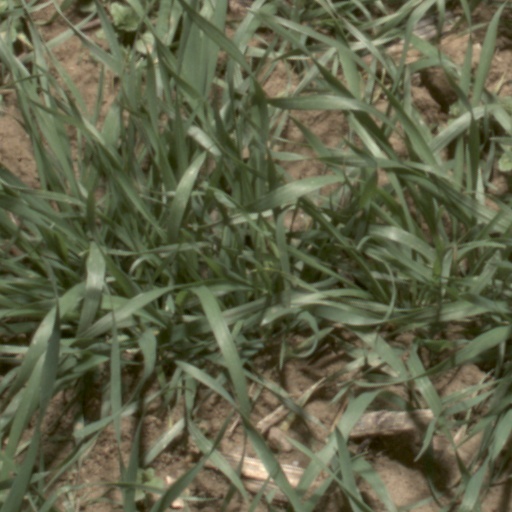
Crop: wheat